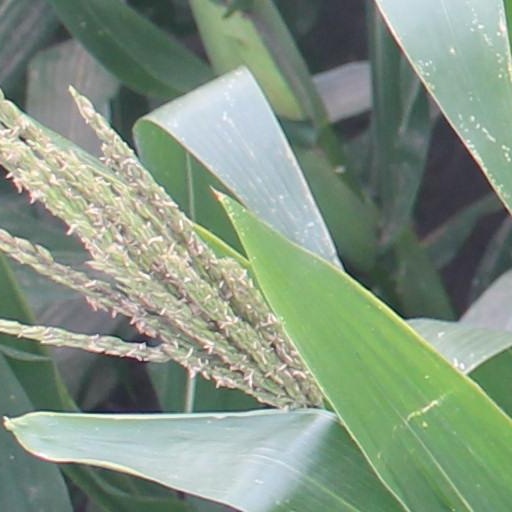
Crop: maize; corn